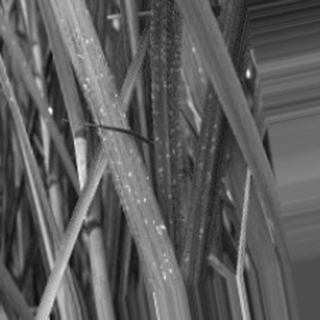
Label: sugarcane_bacterial_blight